Crayon Shin-chan: Fierceness That Invites Storm! The Kasukabe Boys of the Evening Sun

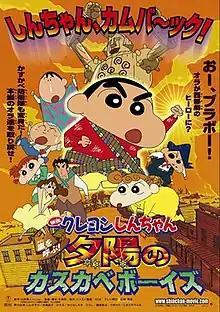
Theatrical release poster

, also known as Shin Chan the Western: the Adventures of the Kasukabe Boys, is a 2004 anime film. It is the 12th film based on the popular comedy manga and anime series "Crayon Shin-chan". The film was released to theatres on April 17, 2004 in Japan. It was released as Crayon Shinchan The Movie: Evening Sun Kasukabe Boys with English subtitles on VCD and DVD by PMP Entertainment.